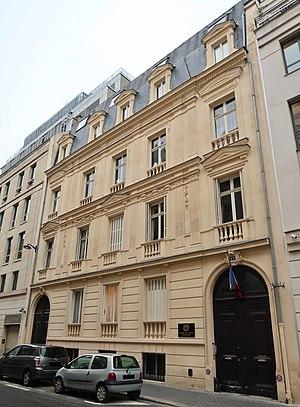
Académie des sciences d'outre-mer, 15 rue La Pérouse (Paris, 16e).
L’Académie des sciences d'outre-mer est une société savante créée en 1922 dont le domaine d'activité concerne principalement la géographie et l'histoire générale en Afrique, Amérique latine, Asie, Océanie.